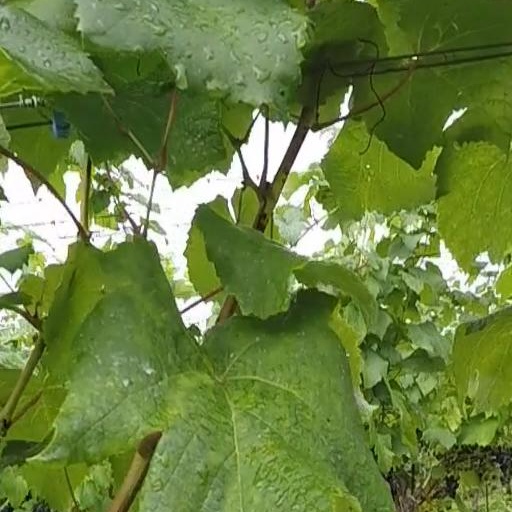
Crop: grape